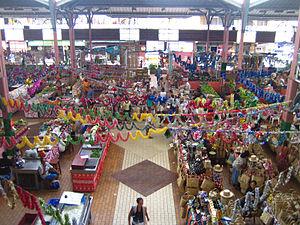
Marché de Papeete (Photo personnel 2006) Utilisateur:FRED
L'économie de la Polynésie française, collectivité d'outre-mer française, est considérée comme une économie de pays développés du fait de son niveau de PIB par habitant. Le tourisme et la culture de la perle sont les principales activités économiques de ces îles. Certains déséquilibres constituent un handicap pour l'archipel : en 2014, le quart du pib provenait de cinquante entreprises, dont certaines en situation d'oligopole, qui détenaient 50 % du marché local dans 11 secteurs. D'autres secteurs restent néanmoins plus concurrentiels comme le petit et le gros commerce alimentaire ou l'hôtellerie. En 2012, le retard de développement par rapport à la métropole était estimé à 28 ans.